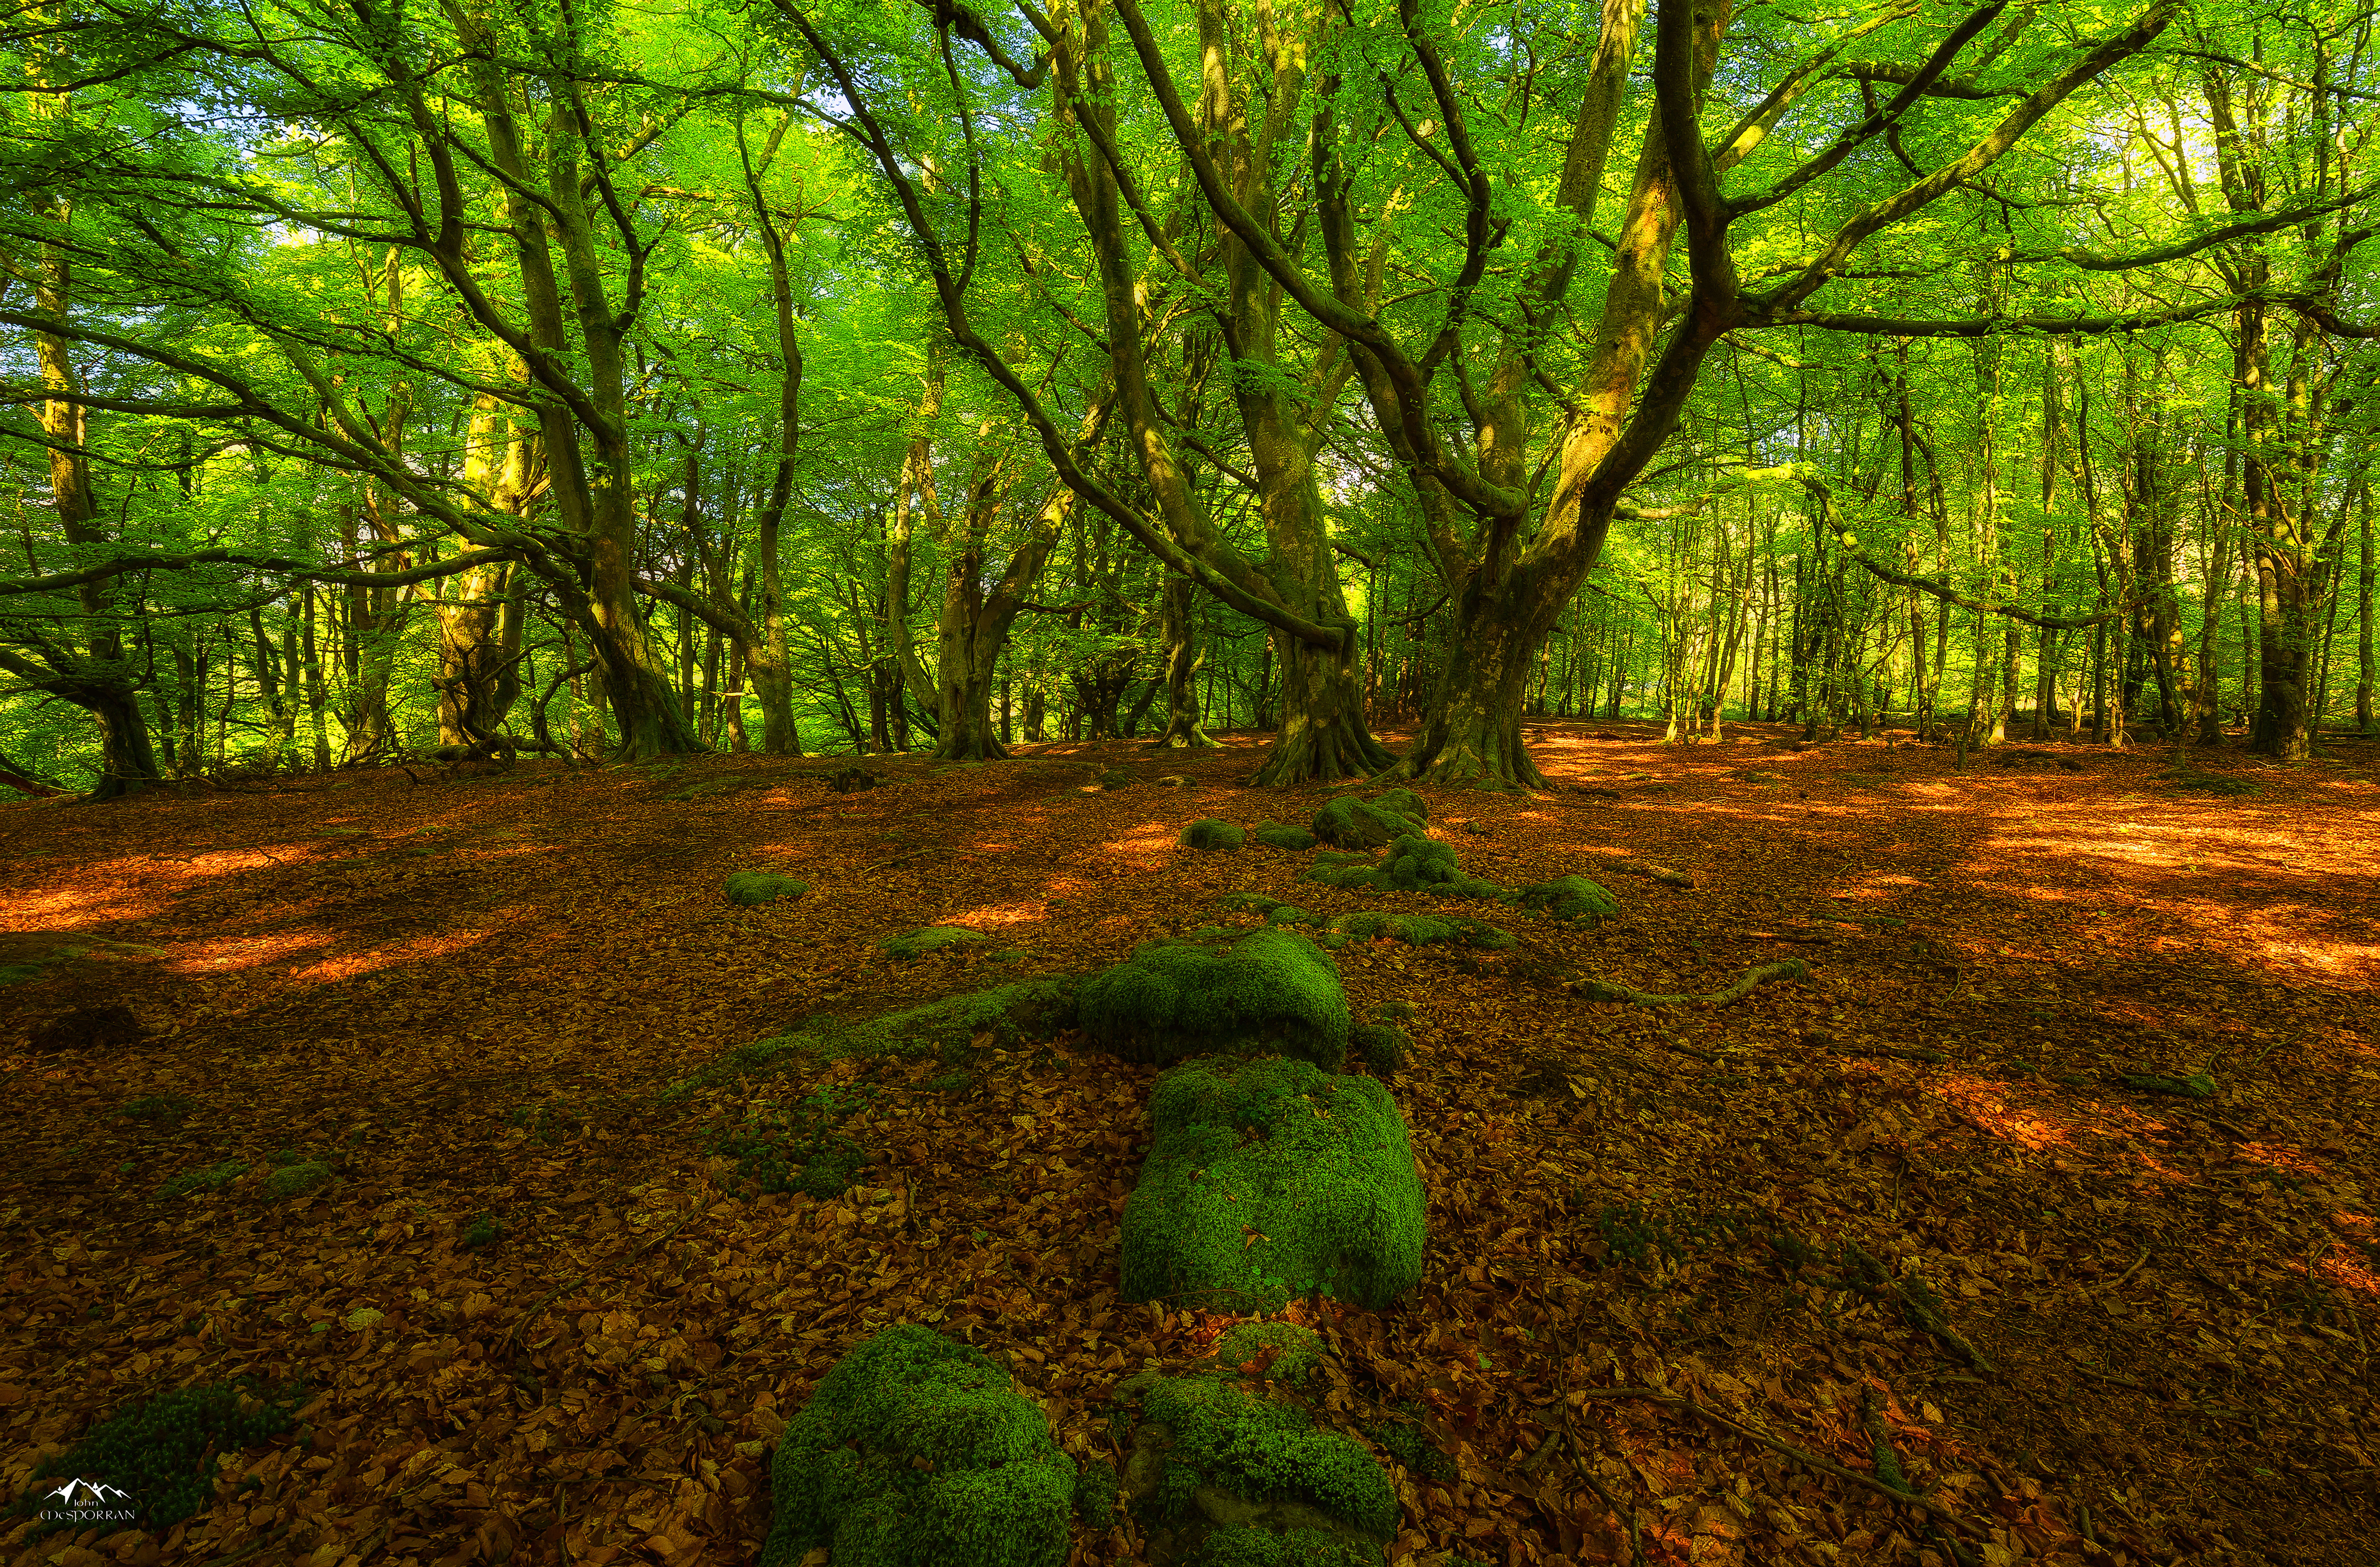
tree, nature, forest, branch, plant, sunlight, leaf, green, autumn, season, cool image, deciduous, scotland, woodland, habitat, i, ecosystem, trossachs, callander, biome, old growth forest, natural environment, woody plant, temperate broadleaf and mixed forest, temperate coniferous forest